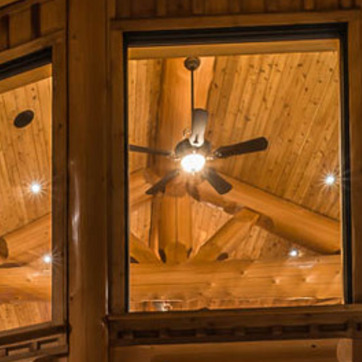
Material: glass